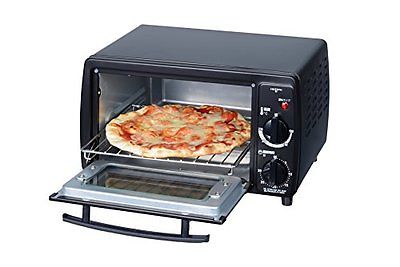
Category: toaster